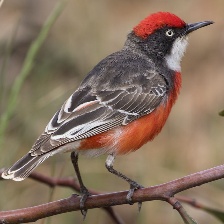
Species: CRIMSON CHAT
Scientific name: EPTHIANURA TRICOLOR